Dr. Antonio Da Silva High School and Junior College of Commerce

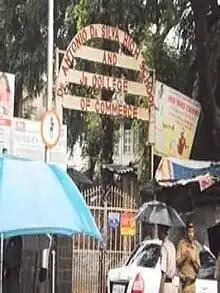
The day after the 2011 Mumbai bombings plot happened in the front of the Dr Antonio Da Silva High School and Jr. College of Commerce.

Thirty-five years after leaving school in Std VII, gangster Ashwin Naik (49) went back to the school on 9 November 2009 to collect his leaving certificate.